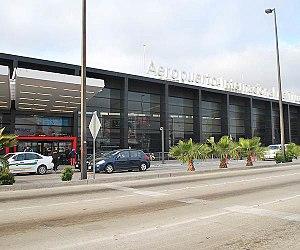
L'aéroport international Général Abelardo L. Rodríguez de Tijuana, Basse-Californie, au Mexique, est le deuxième aéroport mexicain le plus septentrional après celui de Mexicali. L'aéroport est situé dans la ville d'Otay Centenario, tout juste au sud de la frontière entre les États-Unis et le Mexique. Il a traité 4 853 797 passagers en 2015 et 6 332 500 en 2016. C'est le cinquième aéroport le plus fréquenté au Mexique après celui de Mexico-B. Juárez, Cancún, Guadalajara-M. Hidalgo y Costilla et Monterrey-M. Escobedo. L'aéroport peut gérer jusqu'à 10 millions de passagers par an et 360 vols par jour.